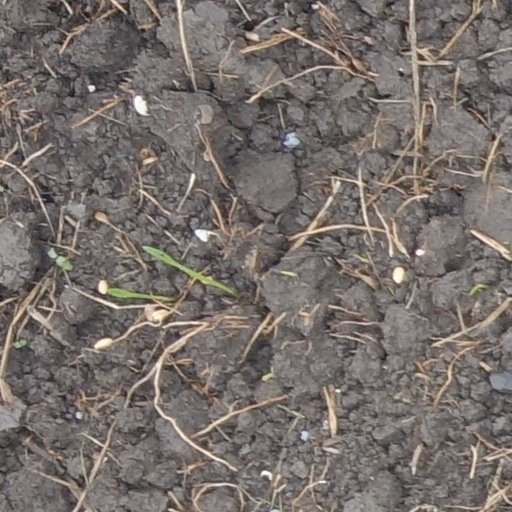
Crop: wheat